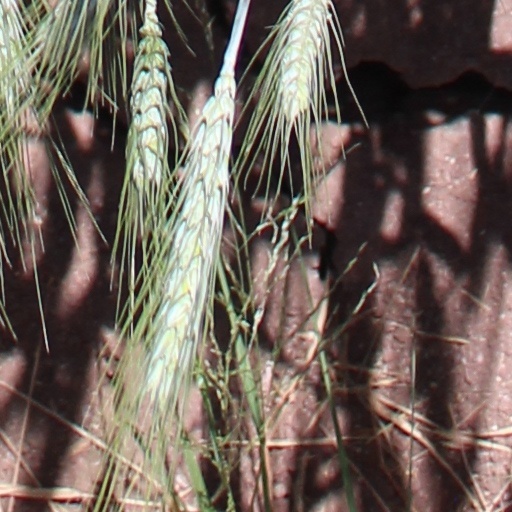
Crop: wheat